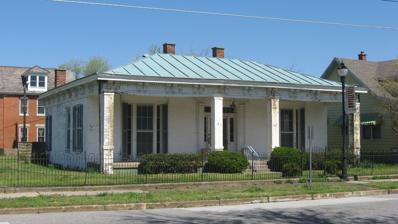
Building: David Yeiser House
Country: United States of America
Year built: 1852
United States historic place Mayor David A. Yeiser House U.S. National Register of Historic Places U.S. Historic district Contributing property Front of the house Show map of Kentucky Show map of the United States Location 533 Madison St., Paducah, Kentucky Coordinates 37°5′21″N 88°36′8″W / 37.08917°N 88.60222°W / 37.08917; -88.60222 Area Less than 1 acre (0.40 ha) Built 1852 ( 1852 ) Architectural style Greek Revival , Italianate Part of Lower Town Neighborhood District ( ID82002736 ) NRHP reference No. 73002130 Significant dates Added to NRHP March 7, 1973 Designated CP March 15, 1982 The David Yeiser House is a historic residence on the western side of Paducah , a city in the far western part of the U.S. state of Kentucky .  Built in the 1850s, it is named for an early resident who served as Paducah's mayor and presided over numerous civic improvements.  One of the city's few Greek Revival houses predating the 1860s, it sits on the field of a battle that resulted in the destruction of most of the houses around it.  Once operated as a museum for Paducah resident Alben W. Barkley , it has been named a historic site . Occupants When constructed in 1852, it was the home of William Smedley, owner of a wharf boat on Paducah's Ohio River landing and of a boat-supply dealership.  It was later purchased by David A. Yeiser, a pharmacist and politician; during his thirteen years as mayor, the city constructed its first sewers, placed its first electric lights along the streets, and paved some of its most important streets. After a period of deterioration, the Yeiser House underwent restoration and was converted into a museum under the operation of Paducah's Young Historians Association. Composed of students from the local high school and middle school , the adult-guided group created exhibits and interpreted the museum for visitors. The museum's focus was Paducah resident Alben Barkley, who served as Vice President of the United States under Harry S. Truman ; among its exhibits were Barkley's hat and vice-presidential desk, along with photographs of him meeting individuals such as the Pope.  Although named the Alben W. Barkley Museum, its exhibits were not completely dedicated to the vice-president; a smaller section was devoted to Paducah native Linn Boyd , a four-year Speaker of the United States House of Representatives . Architectural history Paducah annexed the Lower Town neighborhood in 1836.  The neighborhood's built environment is highly varied, ranging from the earlier Greek Revival style to the later Queen Anne , and also including numerous vernacular structures such as shotguns .  Very few of the buildings predate the 1860s: during the Civil War , the Battle of Paducah was fought in the neighborhood. Confederate invaders sought to attack the nearby Union -controlled Fort Anderson , and after the invaders were repulsed, the Union commander ordered that the nearby houses be destroyed in order to deny future invaders the opportunity of approaching the fort by sneaking through the houses. Chief among the few surviving pre-war buildings on the battlefield is the Yeiser House; like most of the other survivors, it is Greek Revival in style, although it differs from most contemporary Kentucky houses because of the sheltered porch on its facade. Structure One story tall, the Yeiser House is a brick structure with a shallow hip roof pierced by a pair of chimneys on the roofline . Its walls, fully 1 foot (0.30 m) thick, are divided into three bays on the facade.  Both Greek Revival and Italianate styling are present: ornamental brackets form a cornice for the roof of the front porch, which is supported by four square columns of brick; the porch is approximately 9 feet (2.7 m) deep and 50 feet (15 m) wide.  Located in the facade is the main entrance, framed by sidelights , a transom window , and a pair of elaborate pilasters . The Yeiser House's appearance from the street is virtually identical to its original appearance.  From the rear, the appearance is substantially different: during the 1940s, a porch on the western side of the house was enclosed and made part of the house, and one of the original chimneys were removed.  Greater differences were made at the same time to the interior: two fireplaces were destroyed, the bathroom was updated, and the furniture was replaced. Preservation In March 1973, the Yeiser House was added to the National Register of Historic Places , qualifying both because of its architecture and because of its connection to Yeiser.  It was the first McCracken County location to be given this designation, although the Market House downtown was listed approximately three months later.  Among the twenty-eight other National Register locations in the county is the Lower Town Neighborhood District, which encompasses part or all of eighteen city blocks in the neighborhood; the Yeiser House is among the most important of the contributing properties in the historic district . Despite the historic status of its building, the Alben W. Barkley Museum is no longer in existence: a single history teacher had supported the museum with both personal efforts and finances, and after the money ran out in 2008, the museum closed.  Board members announced the closure at the beginning of August; the city bought the building, and the contents were split up, with some going to the museum in the Market House and others going to other museums. References